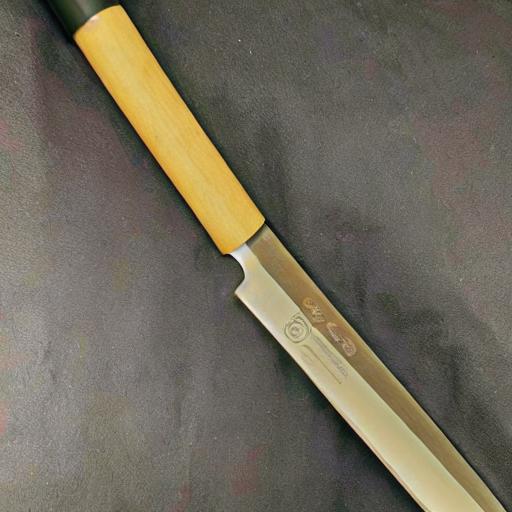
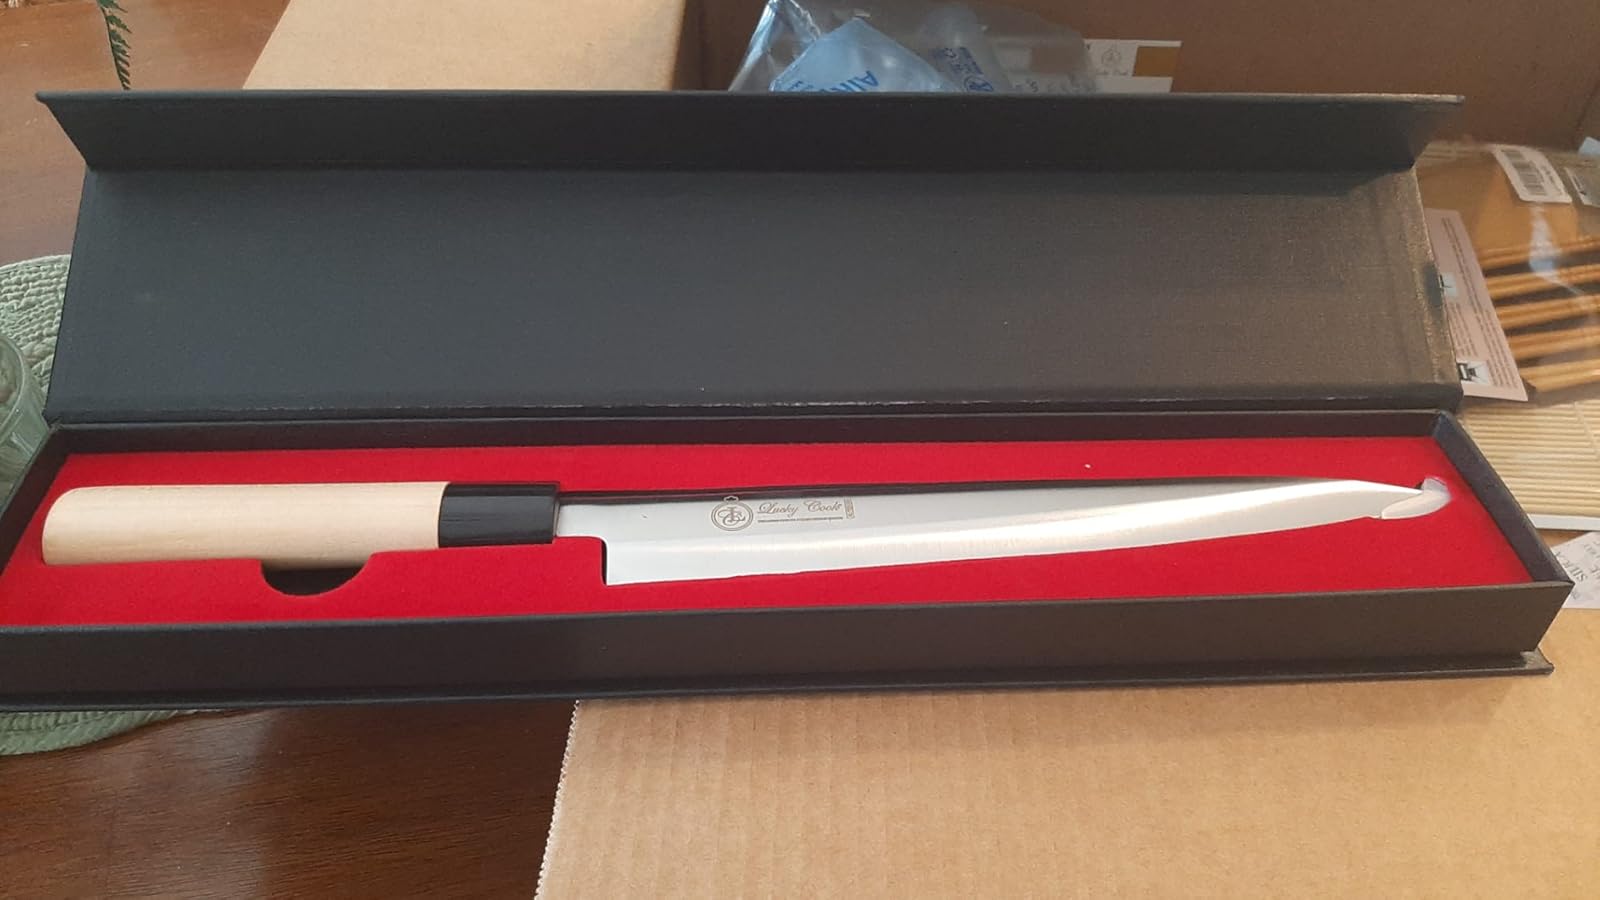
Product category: items_knife
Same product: no